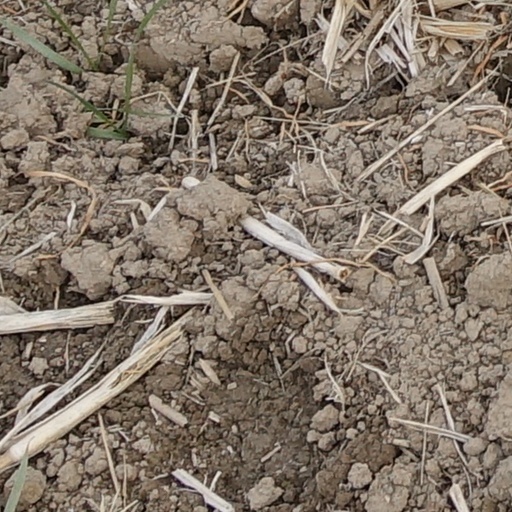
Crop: wheat